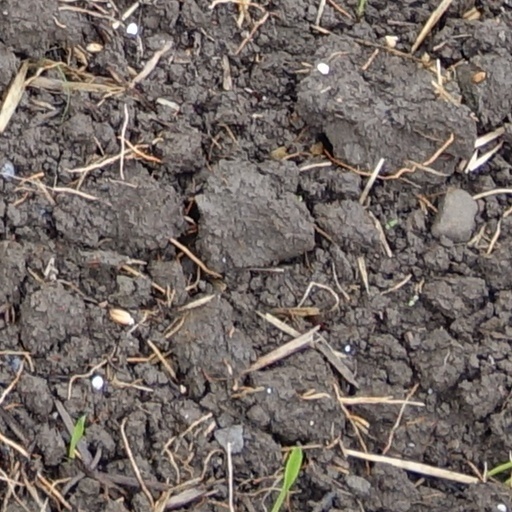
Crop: wheat